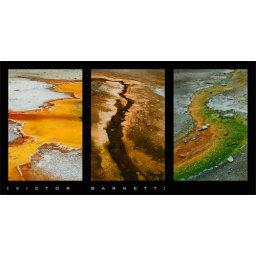
Red brown and green river in Yellowstone National Park. The cause for the discoloration is the bacteria growth the the hot water.